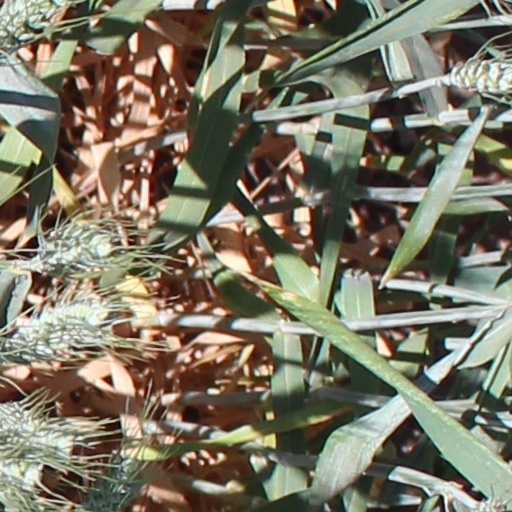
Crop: wheat